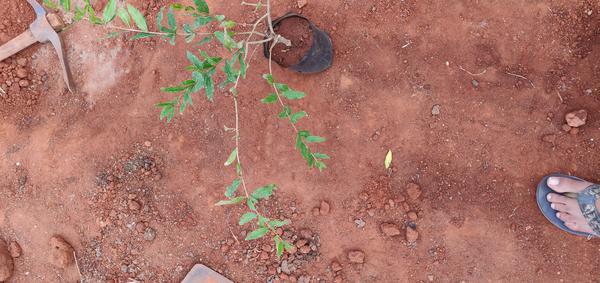
Plant: Pomegranate